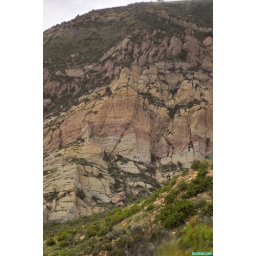
rock wall.... you can actually see this with my 500mm telephoto from on the beach in el segundo